Gene Cornish

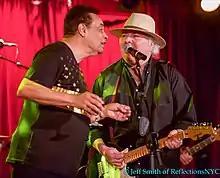
The Rascals' Gene Cornish at B.B. King's Club for Gary U.S. Bonds' 70th birthday party

In 1962, Gene Cornish with The Gene Cornish Nobles released "Winner Take All" backed with "Since I Lost You" on Vassar 319. As the composers of the latter, "R. Cornish – G. Cornish" is printed on B side label. It was well-made in the manner of white doo-wop (arranged by Lew Douglas).